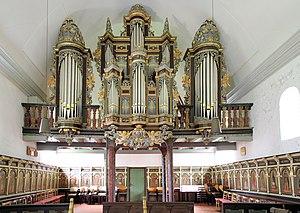
Johann Hinrich Klapmeyer est un facteur d'orgue.
Matthias Dropa est un facteur d'orgue allemand.